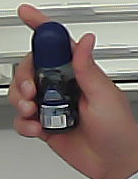
Product: nivea_rollon